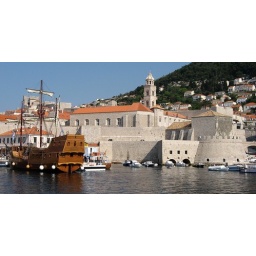
Old wooden ship in Dubrovnik harbor